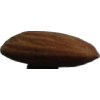
Label: Almonds 1